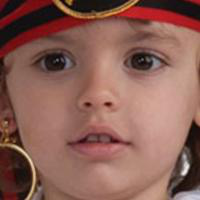
Age group: age 01-10